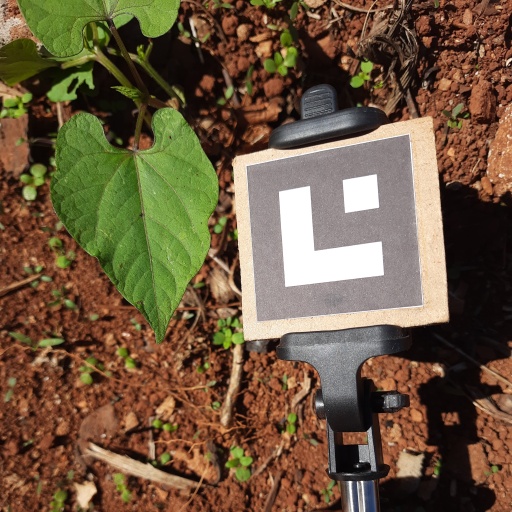
Observations: wavy surface, no eating holes, under sunlight